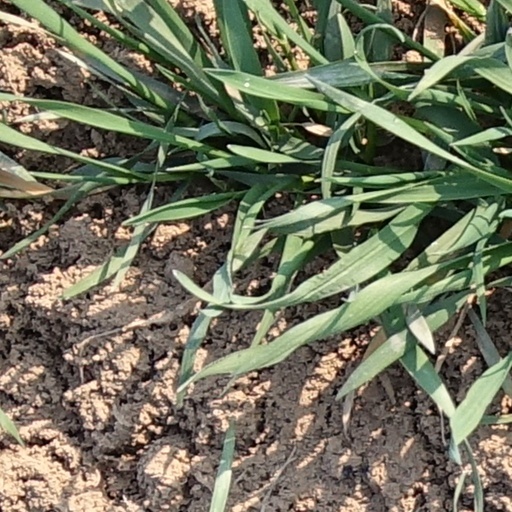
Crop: wheat